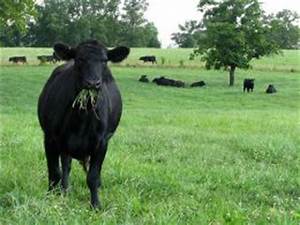
Label: mucca